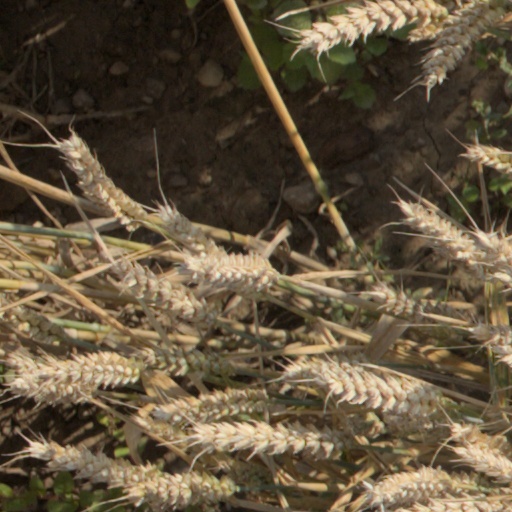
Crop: wheat